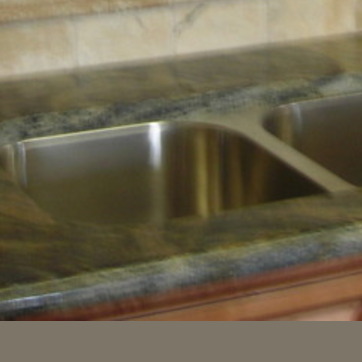
Material: metal